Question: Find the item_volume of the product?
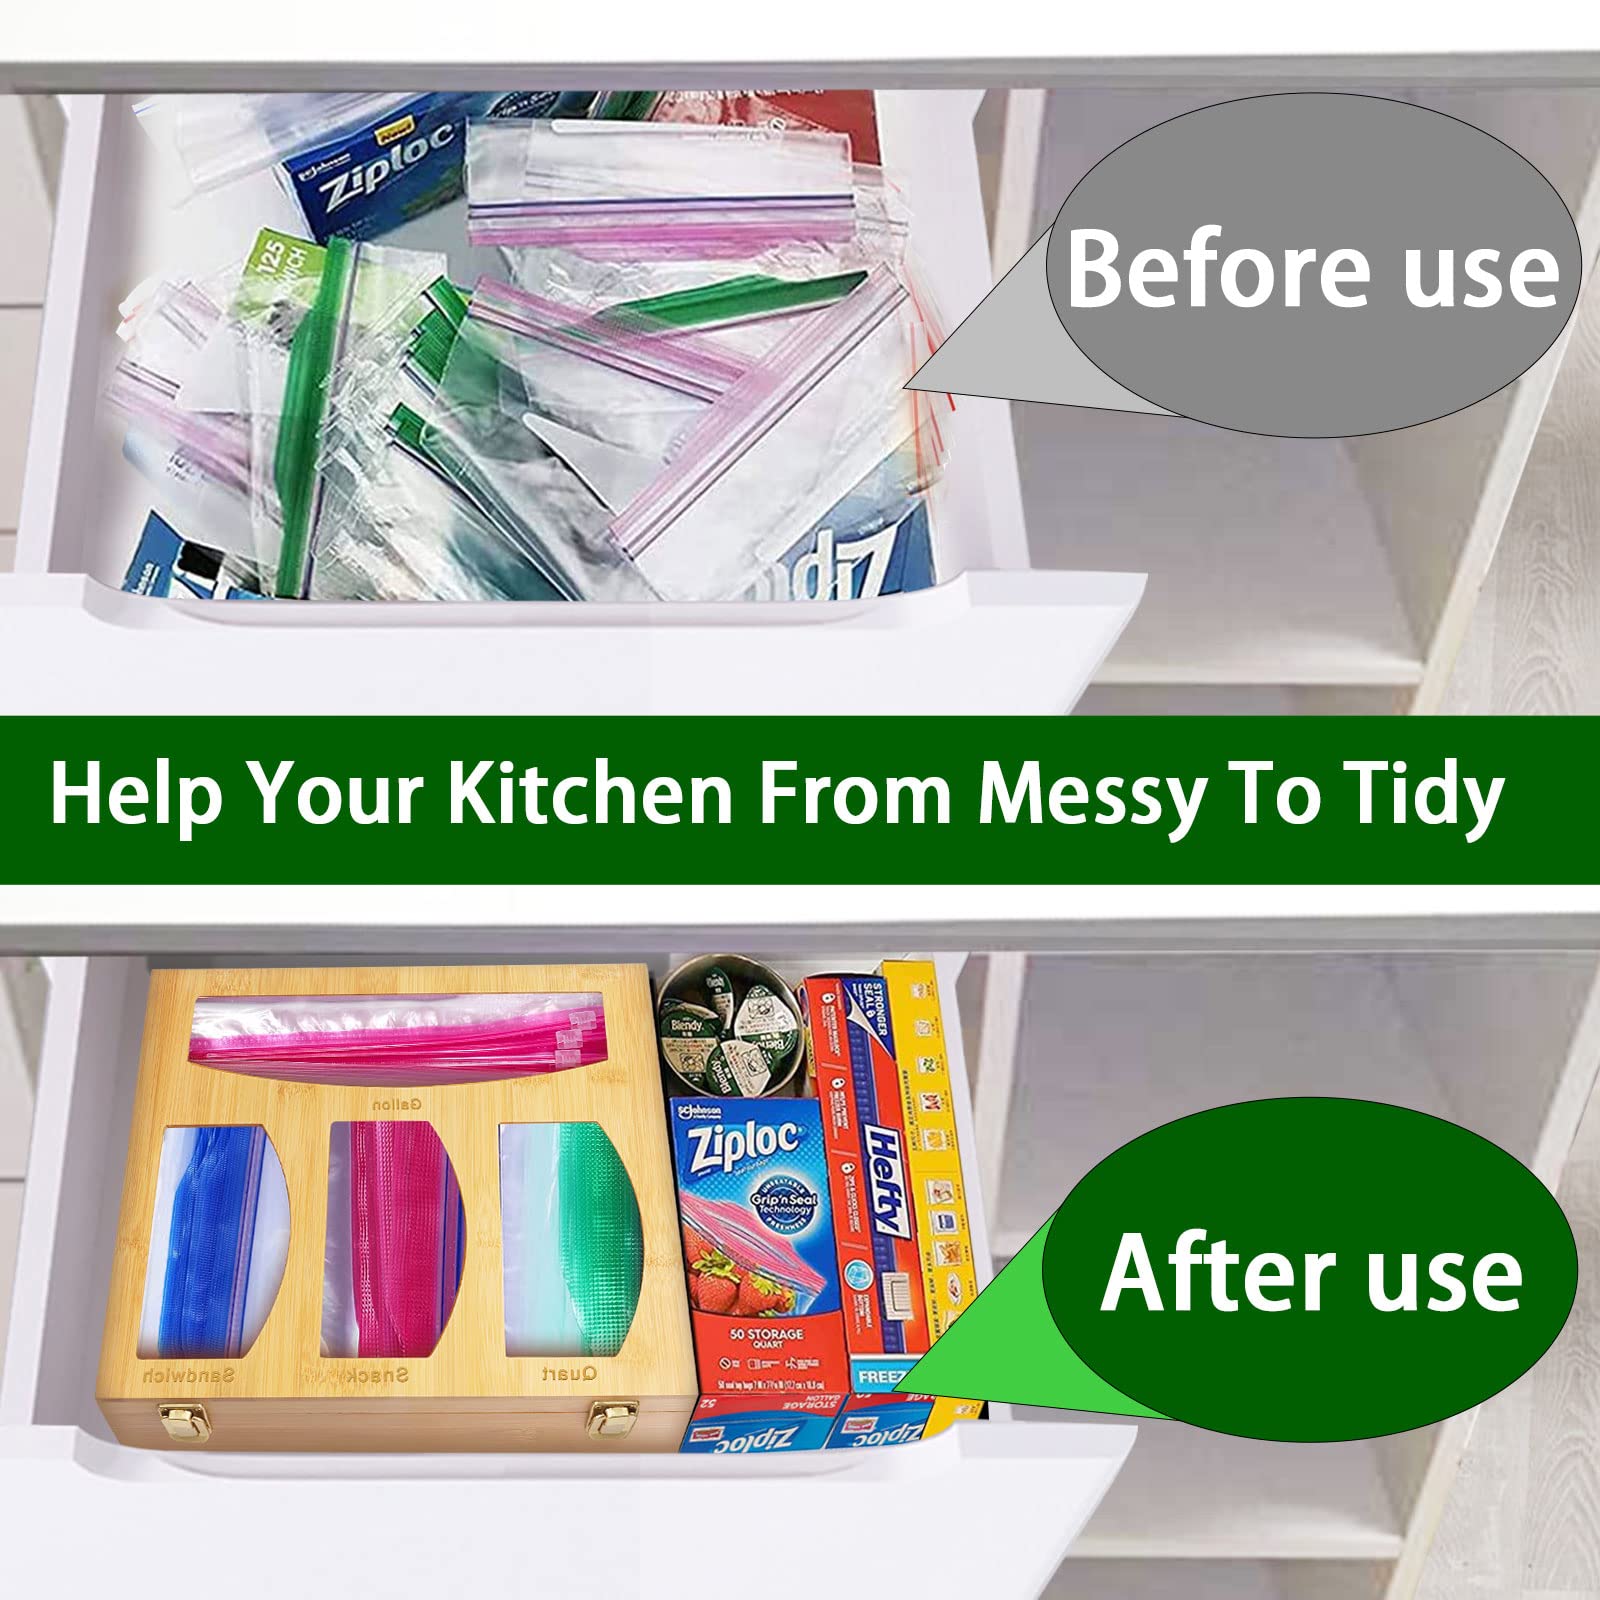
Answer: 50.0 quart